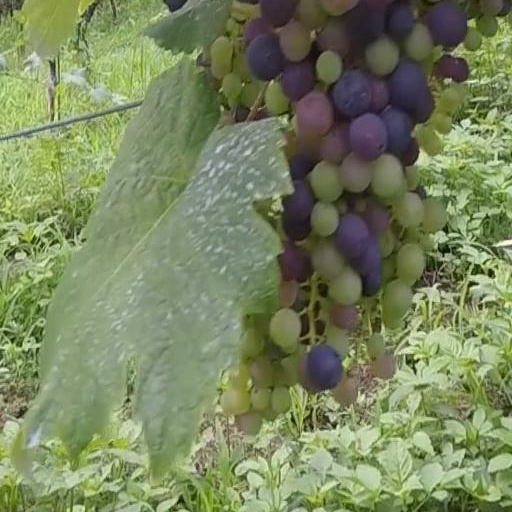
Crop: grape